Pravina Mehta

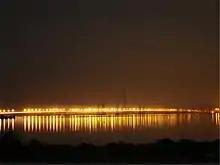
A bridge across Vashi Creek in Navi Mumbai

In 1964, Correa, together with Mehta and Patel, proposed a plan for New Bombay (now known as Navi Mumbai), which was different from the earlier plans prepared to extend the city limits upstream of the peninsula. Their vision has been compared to that in the popular Bollywood film "Shre 420", a film set in Bombay, the theme of which was hope. In this effort under the influence of "MARG", CIDCO gave them "key decision-making positions" which enabled them to prepare the Draft Development Plan of October 1973. This plan was approved for implementation in August 1979. The plan proposed government initiatives which included building new roads, bridges and industrial zoning.